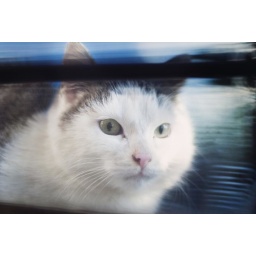
There are a bunch of cats in my neighborhood. This guy was sitting on my bathroom window sill.